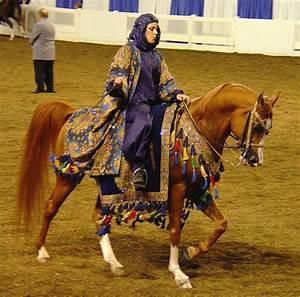
horse